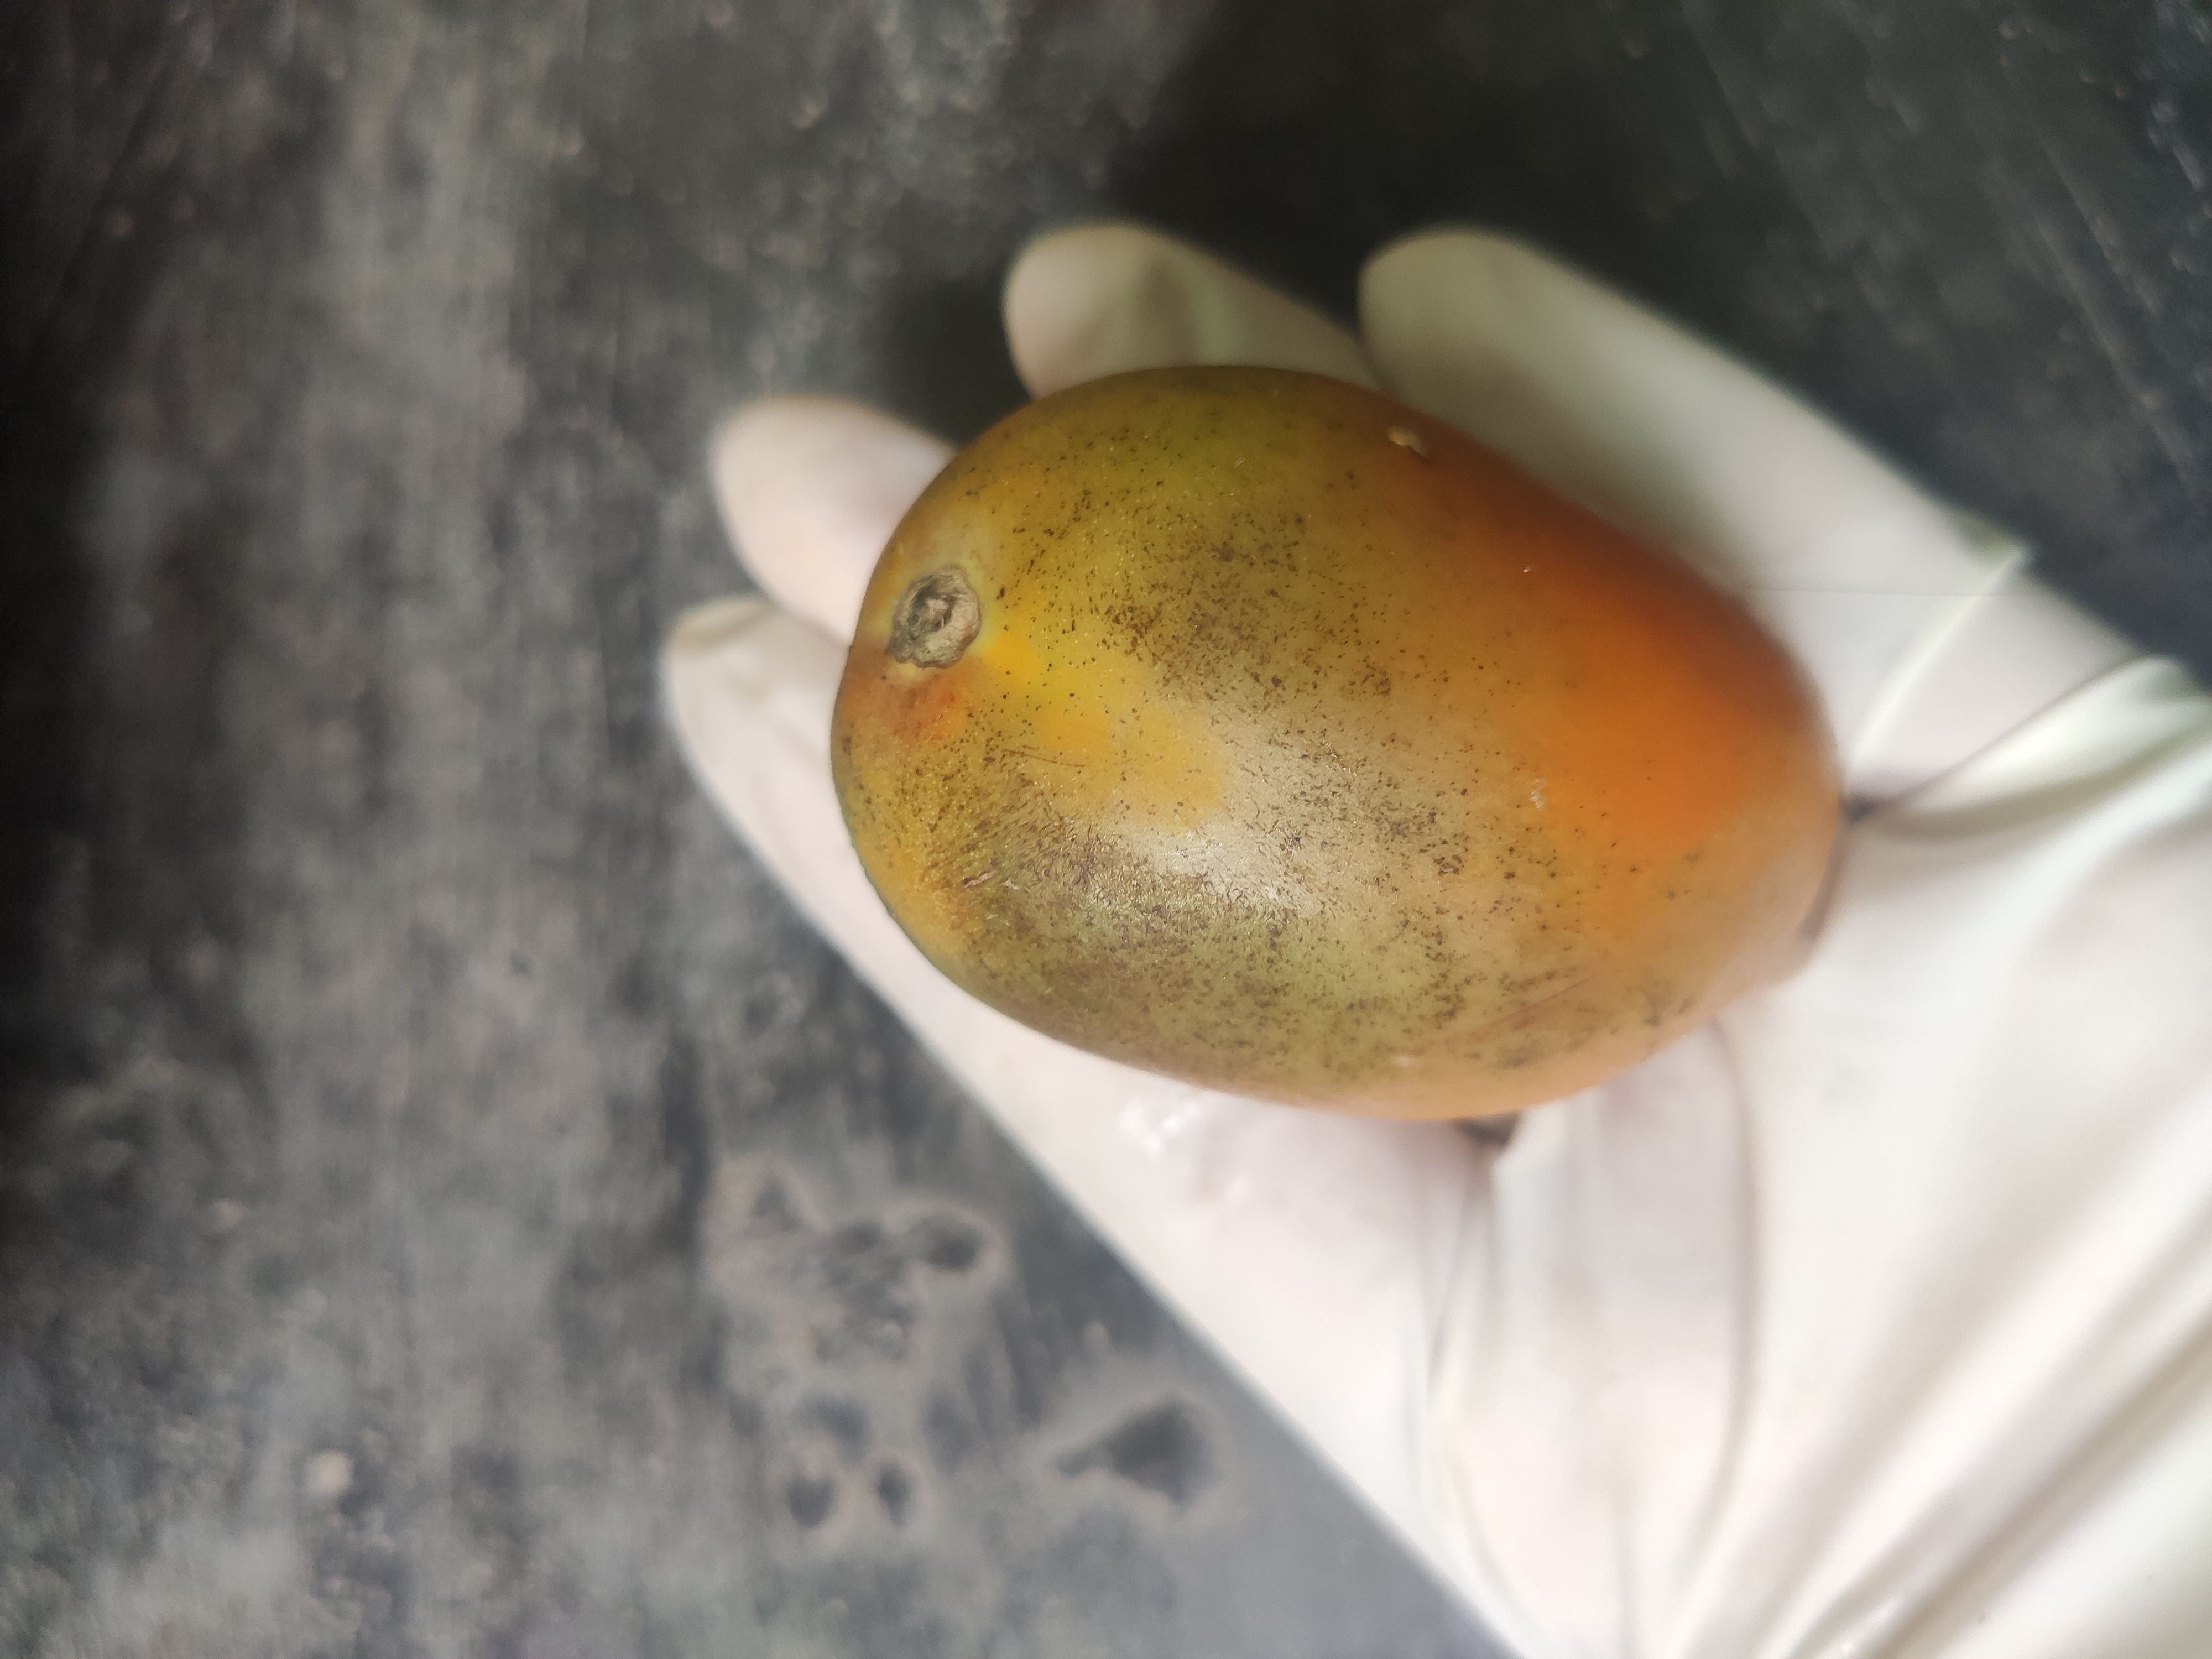
Fruit: tomatoes
Grade: 2nd-grade